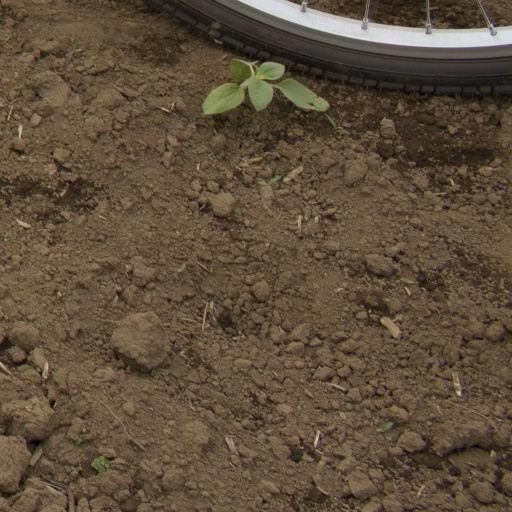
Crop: Jerusalem artichoke